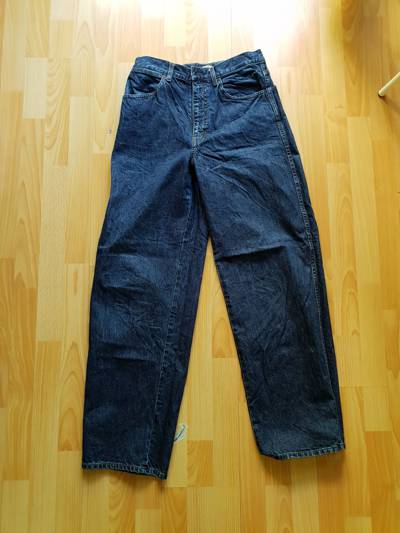
Waste category: clothes